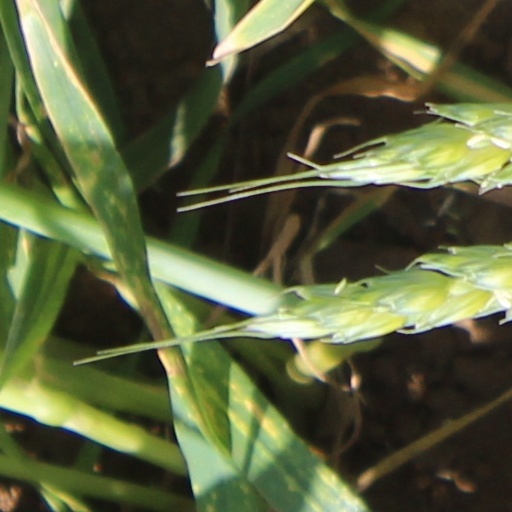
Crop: wheat